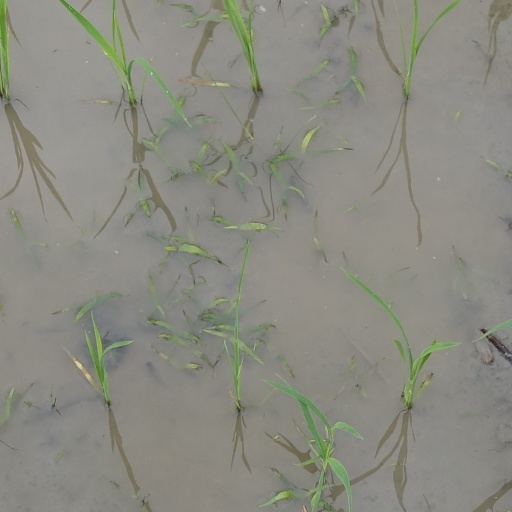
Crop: rice